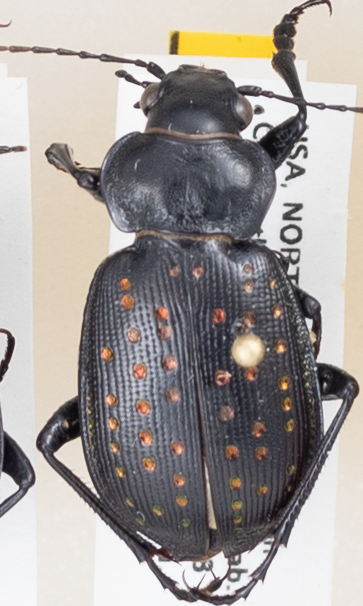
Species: Calosoma calidum
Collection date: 2018-06-19 04:00:00
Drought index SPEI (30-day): -0.32
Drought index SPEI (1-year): -0.1
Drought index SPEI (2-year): -0.17